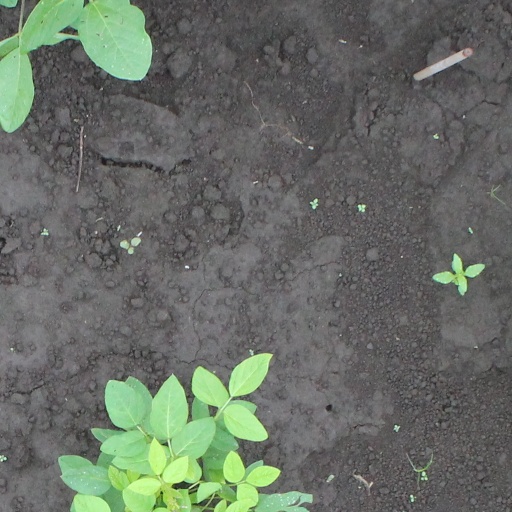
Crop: soybean